Mikołaj Kamieniecki

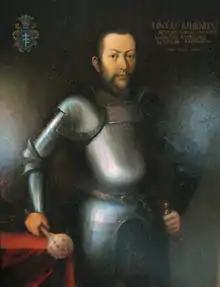

Mikołaj Kamieniecki h. Pilawa (1460 – 15 April 1515) was a Polish nobleman (szlachcic) and the first Great Hetman of the Crown.